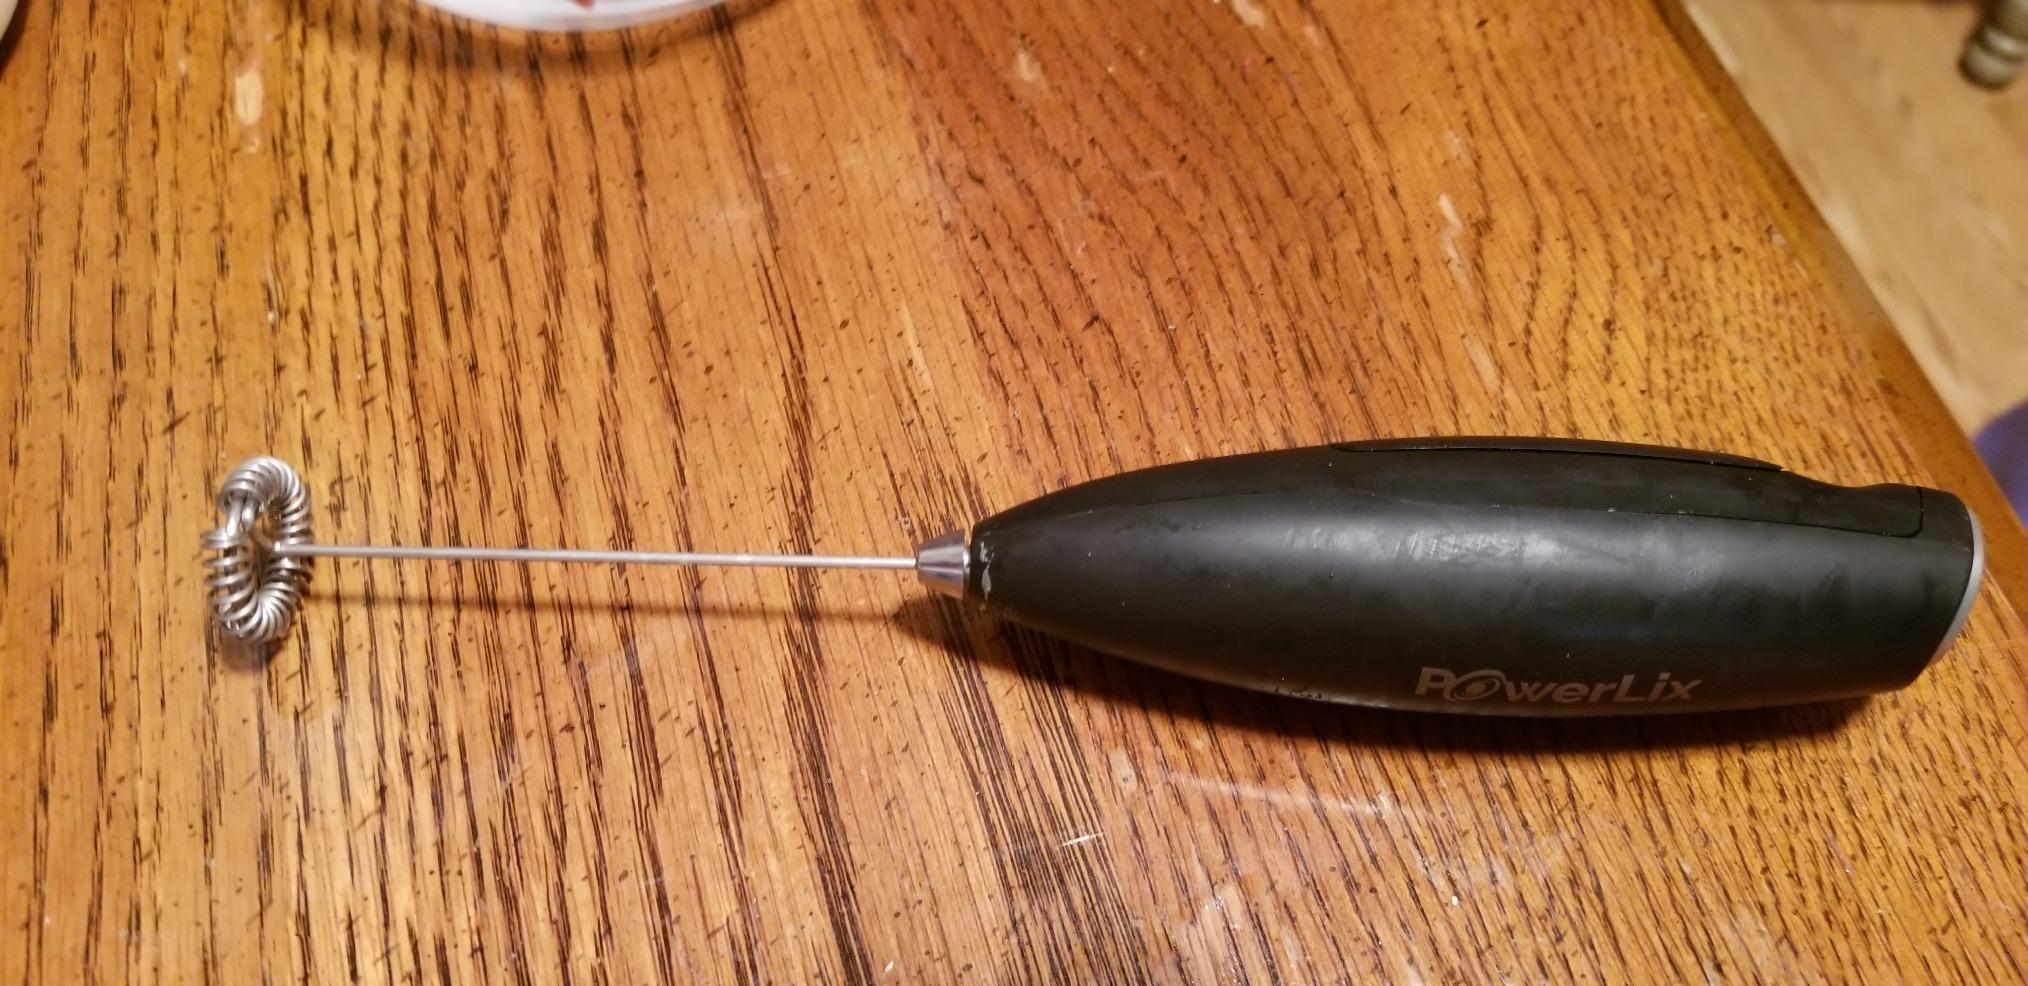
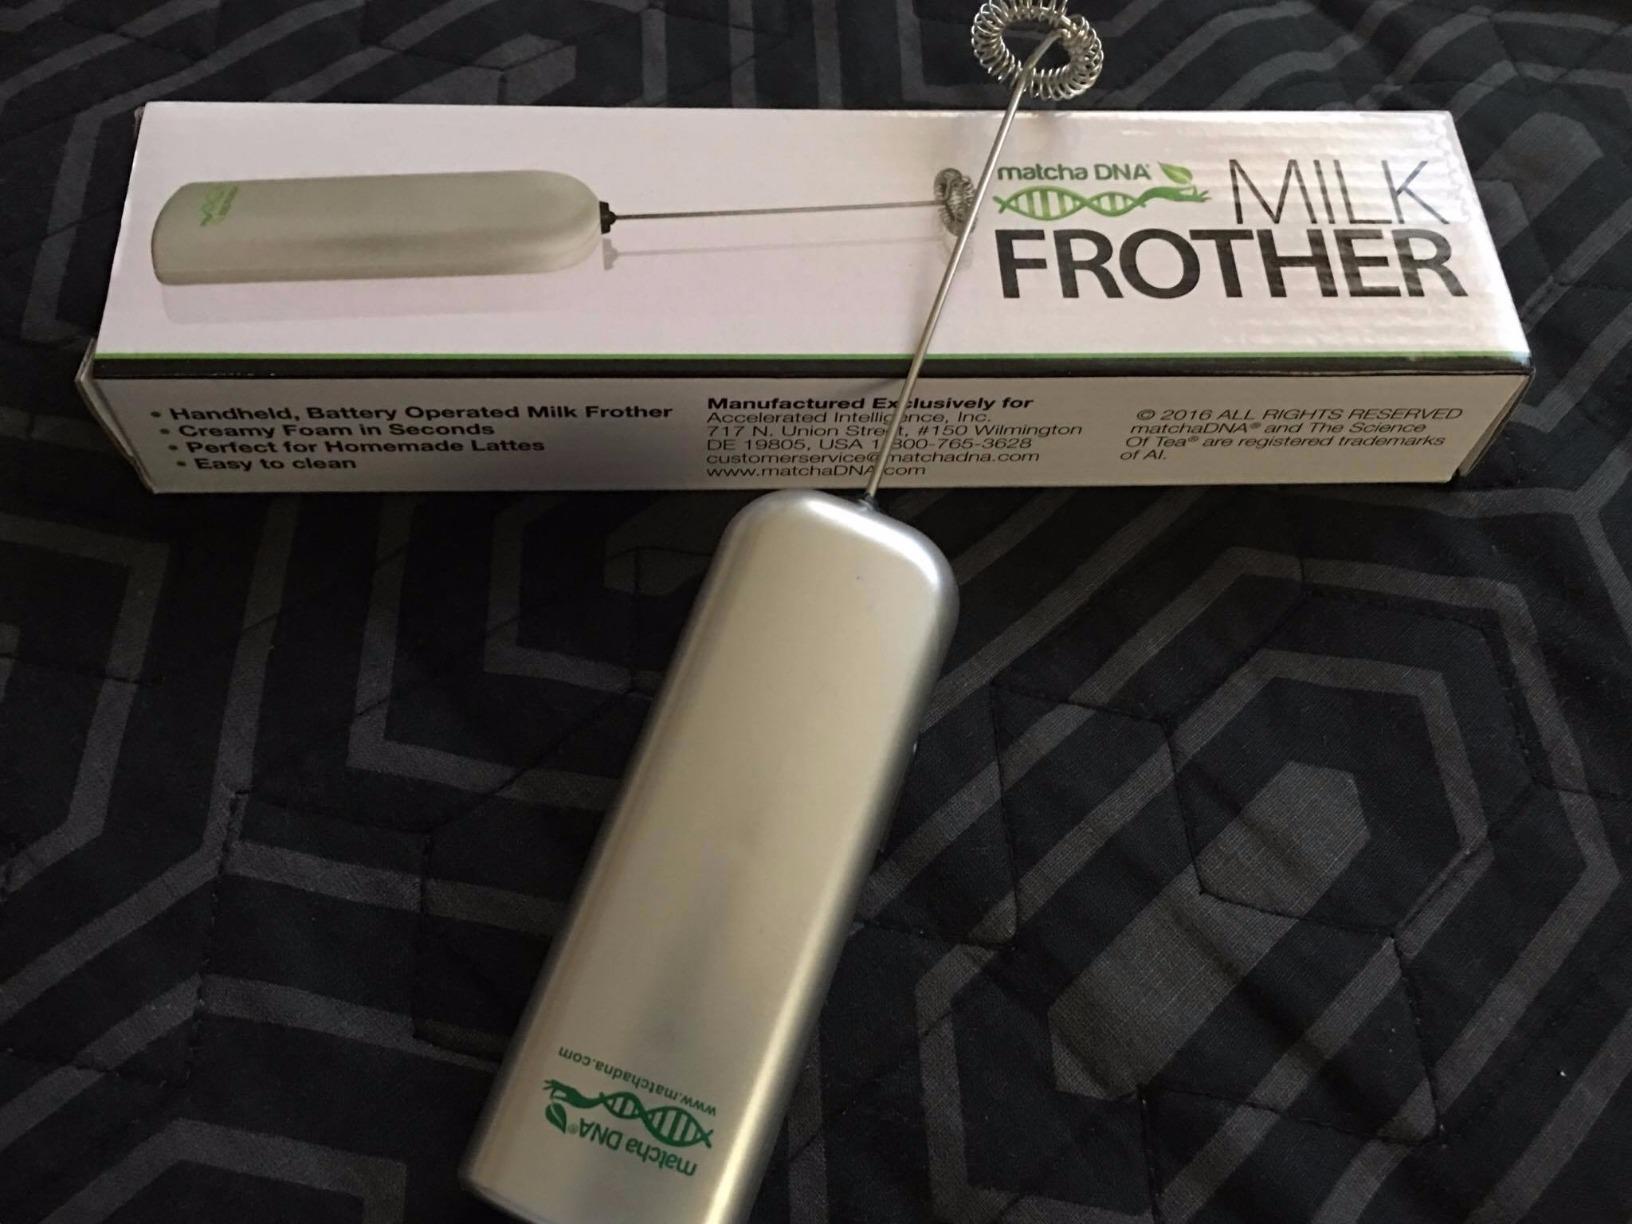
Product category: items_mixer
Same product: no